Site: brandenburg
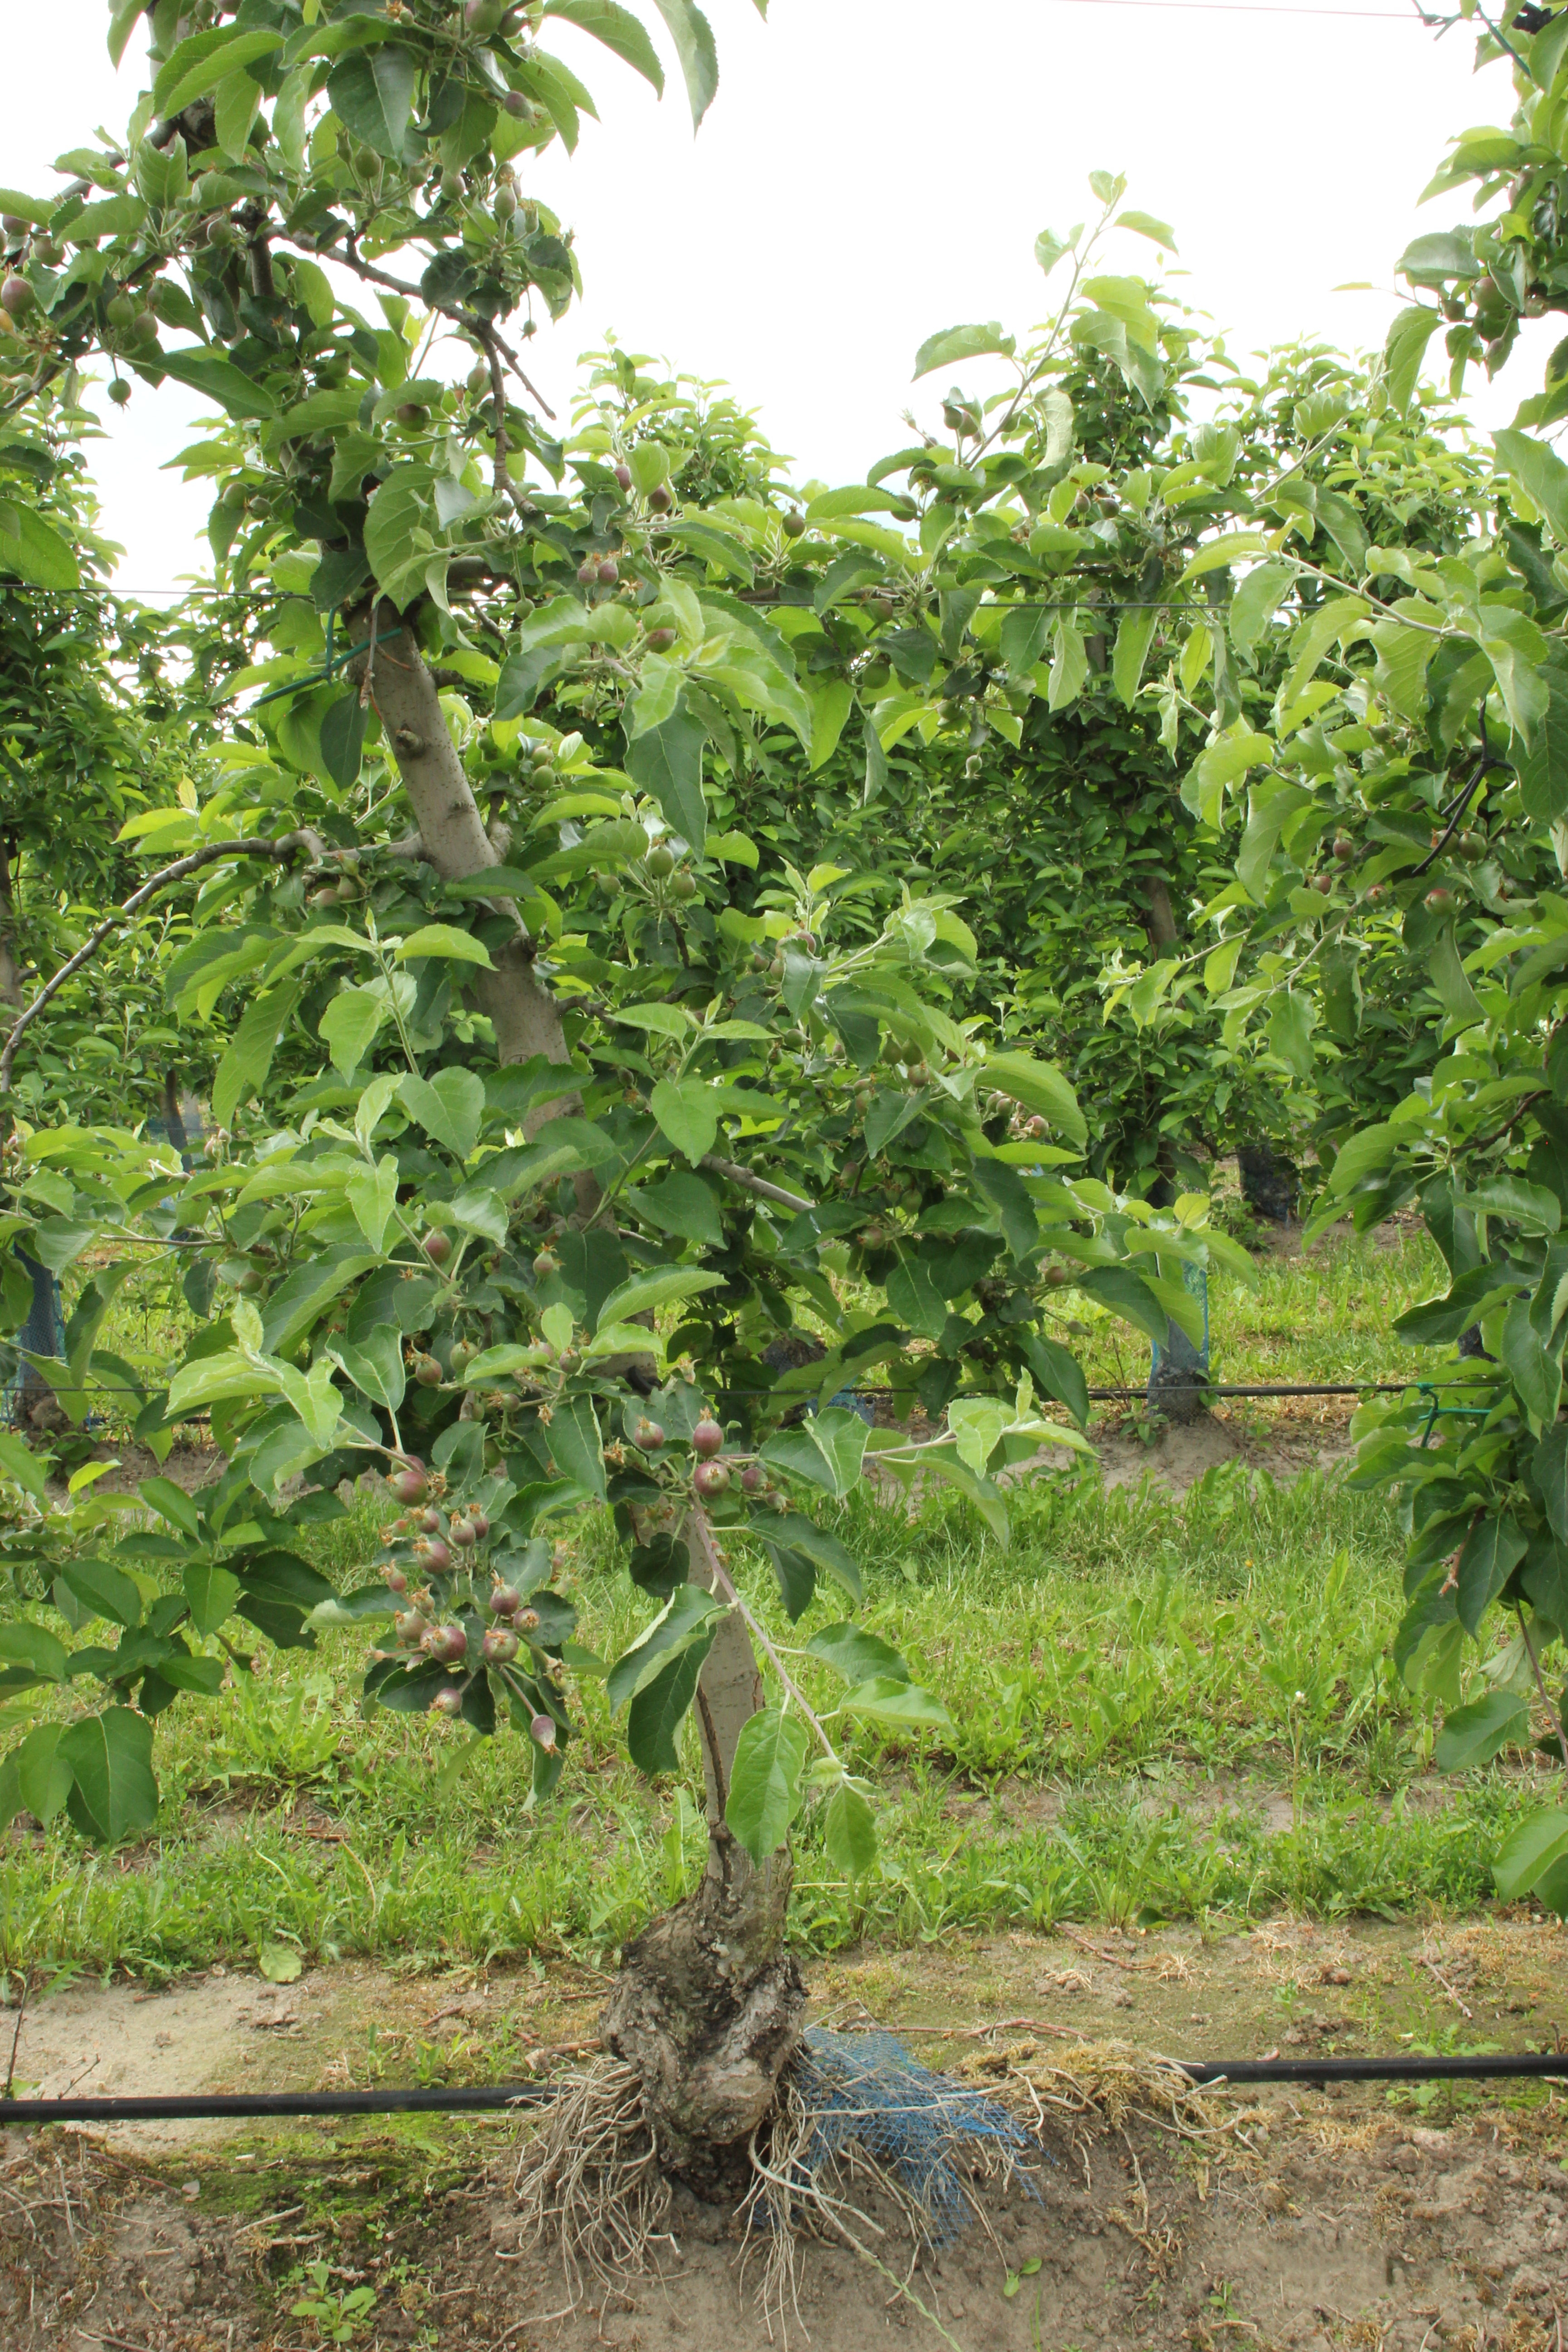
Growth stage (BBCH 72): Development of fruit